Hobo Hill Historic District

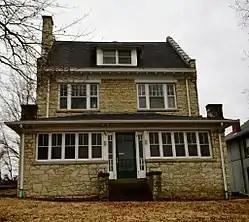
Cornelius Roach House

Hobo Hill Historic District is a national historic district located in Jefferson City, Cole County, Missouri. It encompasses seven contributing buildings in a predominantly residential section of Jefferson City. The district developed between about 1908 and 1916, and includes representative examples of Tudor Revival, Colonial Revival, Bungalow / American Craftsman, and American Foursquare style architecture. Notable buildings include the Adolph Brandenberger House (1910).